The Decline of Western Civilization Part II: The Metal Years

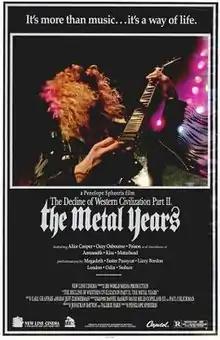
Dave Mustaine of Megadeth is featured on the movie poster.

The Decline of Western Civilization Part II: The Metal Years is a 1988 documentary film directed by Penelope Spheeris. Filmed between August 1987 and February 1988, the film chronicles the late 80s Los Angeles heavy metal scene. It is the second film of a trilogy by Spheeris depicting life in Los Angeles at various points in time as seen through the eyes of struggling up-and-coming musicians.